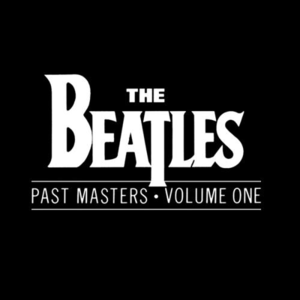
I'll Get You est une chanson des Beatles. Signée Lennon/McCartney, son véritable auteur est incertain : tandis qu'elle est souvent attribuée à John Lennon, McCartney parle d'une collaboration à deux à « Mendips », la maison de Lennon. Elle est enregistrée au début du mois de juillet 1963 sous le titre Get You in the End, en même temps qu'un hit du groupe, She Loves You.
From Me to You est une chanson des Beatles, signée McCartney/Lennon et parue en single en 1963. C’est un des quelques titres du duo à « base commune », c'est-à-dire que l’idée de départ n’est pas venue de l’un ou de l’autre, mais des deux en même temps, s’attelant dans la foulée à la composition du titre en son entier, le 28 février 1963. Enregistré six jours plus tard, troisième 45 tours des Beatles publié le 11 avril 1963 avec Thank You Girl'' en face B, il reste N°1 durant 7 semaines dans les charts britanniques. Il s'agit du premier single nᵒ 1 certain des Beatles, le classement de Please Please Me étant plus ambigu.
Past Masters est une compilation en deux volumes du groupe britannique The Beatles, commercialisée le 7 mars 1988 aux États-Unis et le lendemain au Royaume-Uni, pour compléter la réédition des albums originels sur CD. Pour la même occasion, cette collection a été publiée sur un 33 tours double et en cassettes audio. Ces compilations seront remastérisées et combinées en CD double en 2009 et en album triple en 2012.